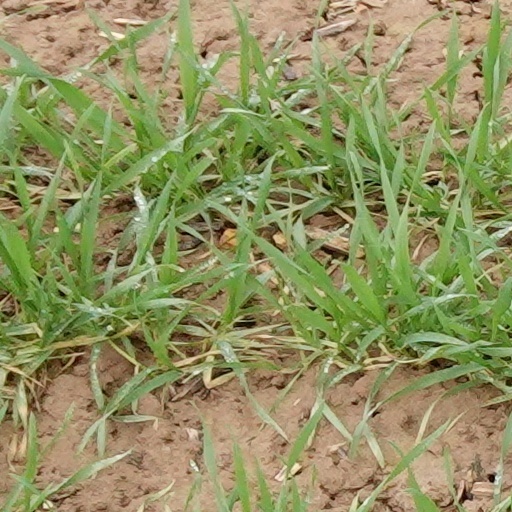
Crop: wheat